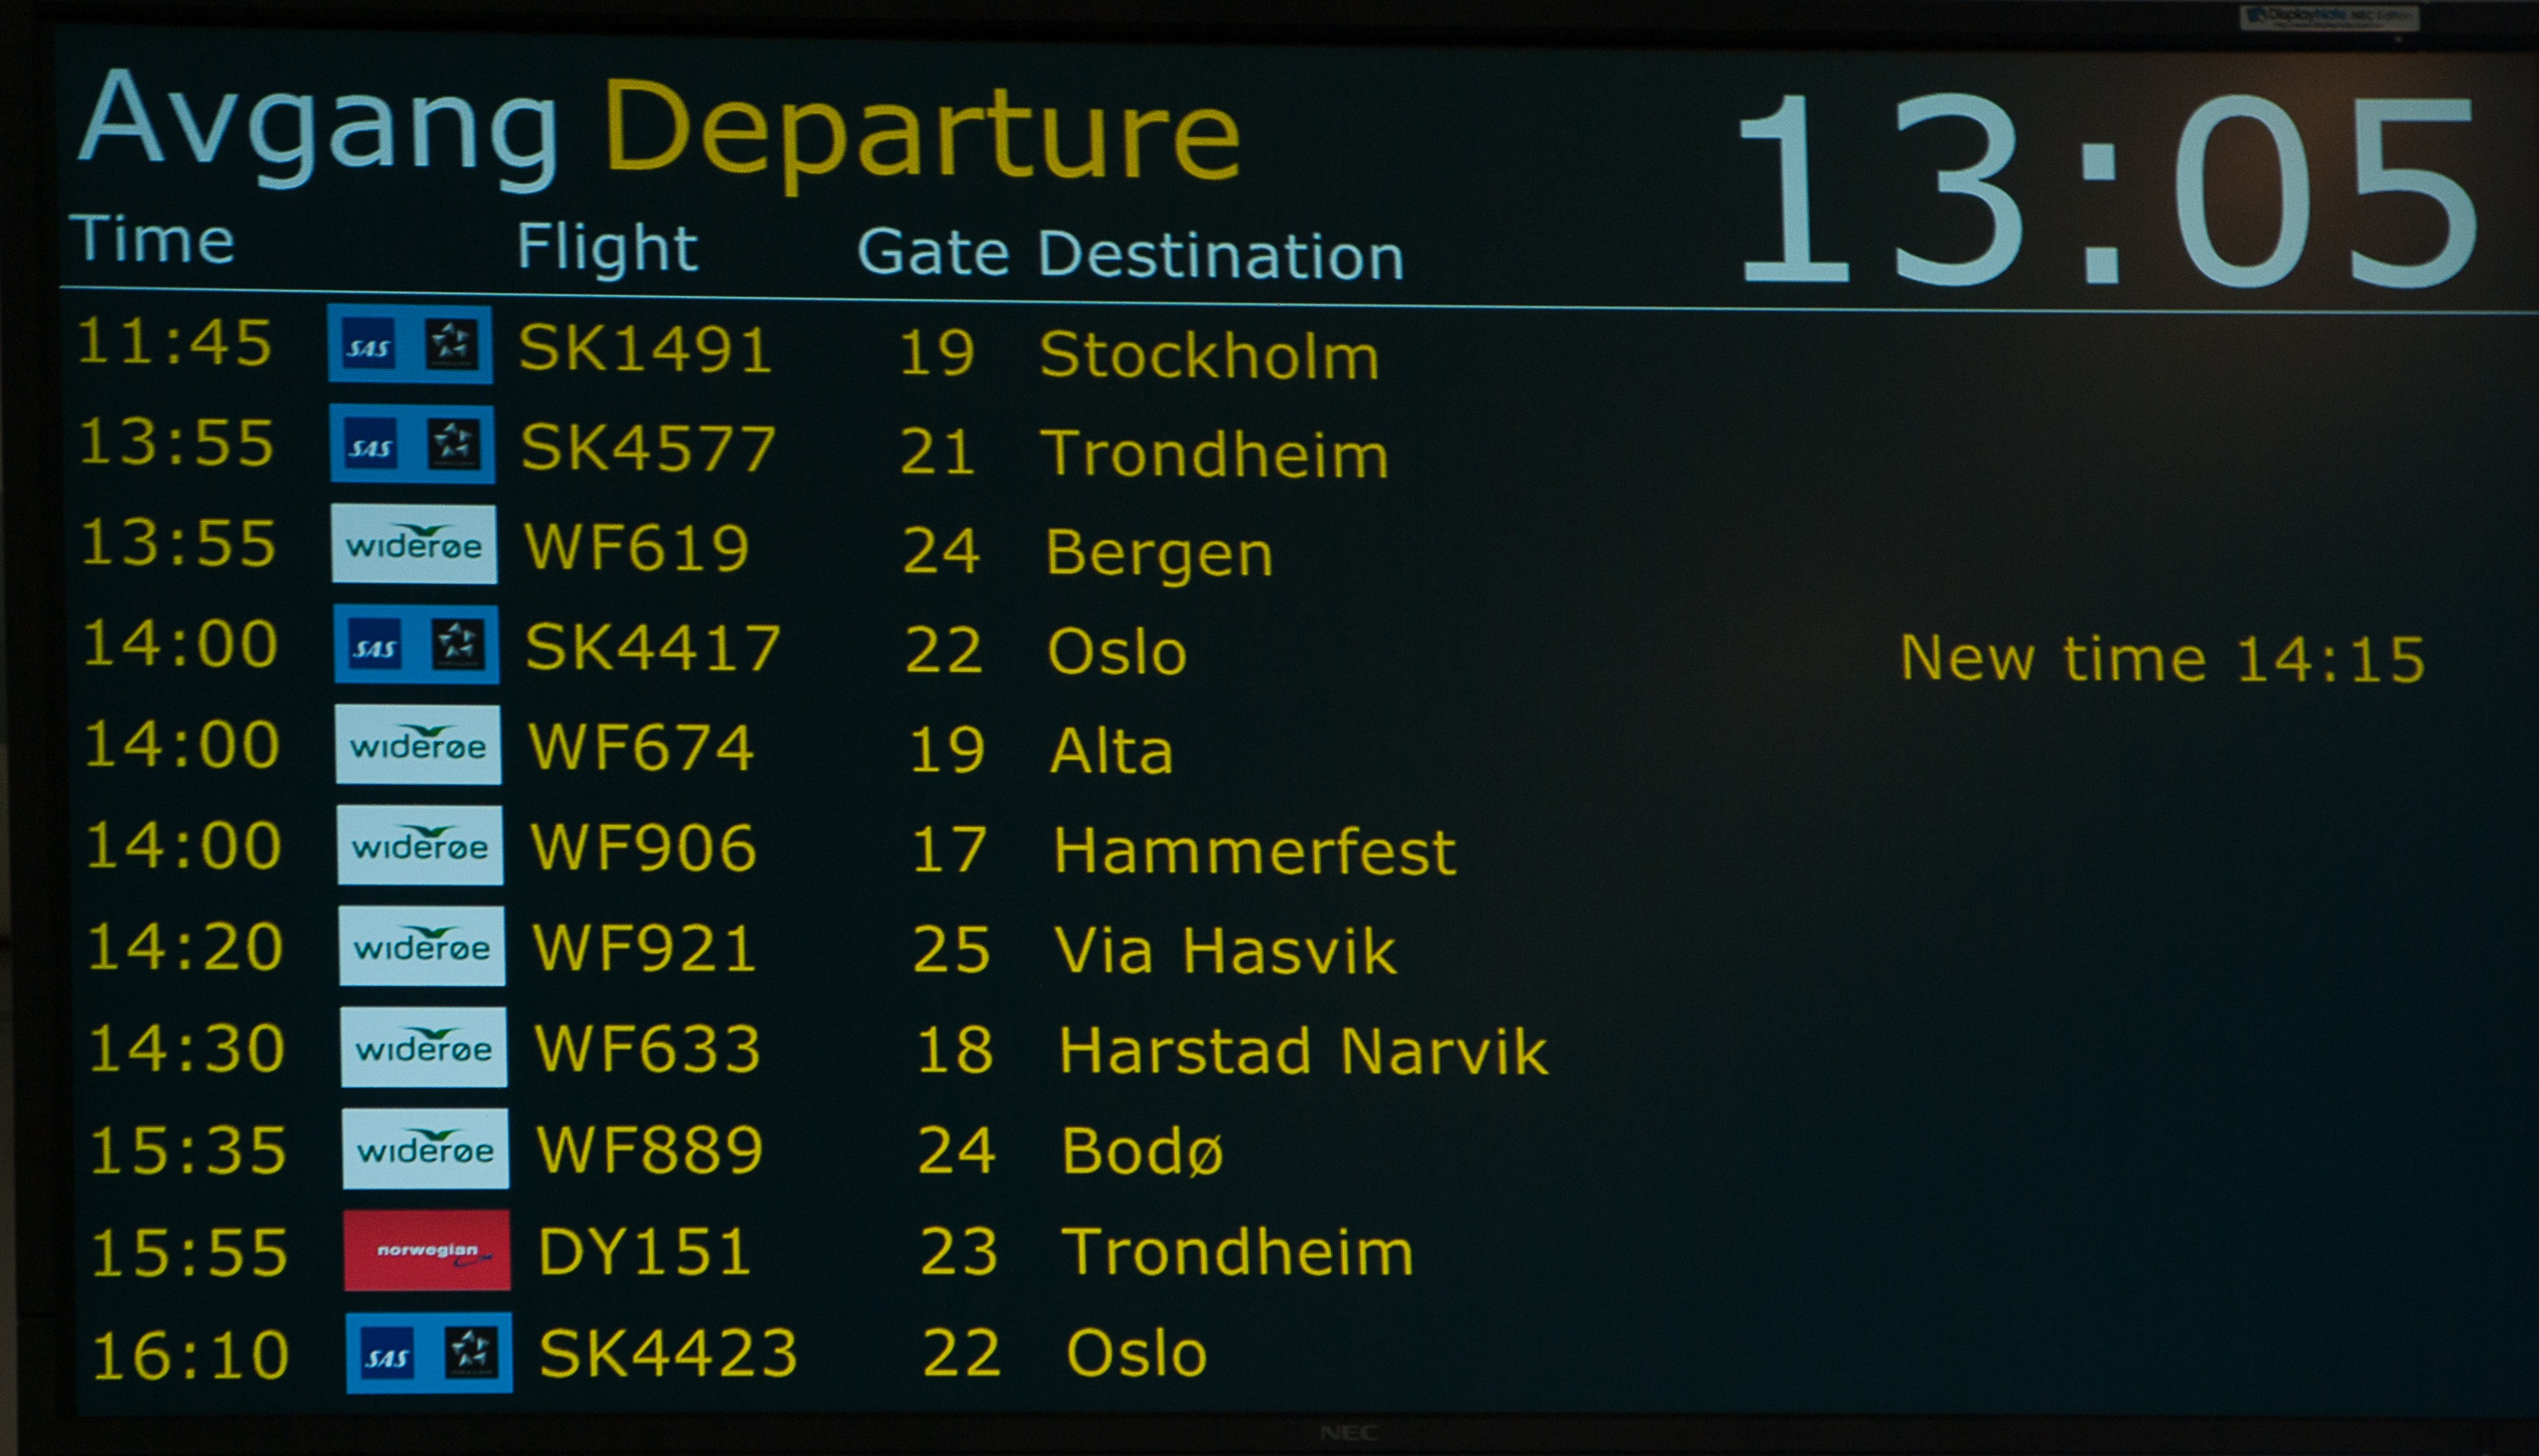
airport, aircraft, brand, font, display, text, flights, presentation, panels, departures, screenshot